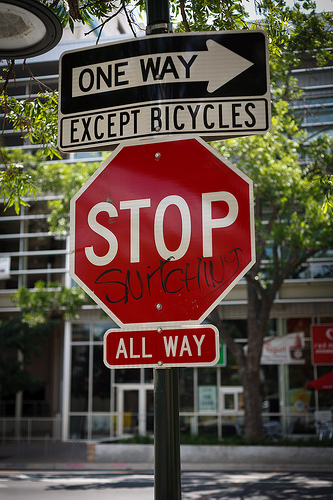
question: 一番手前に、どんな物が設置してありますか？
answer: 交通標識

question: 交通標識は、何本立っていますか？
answer: １本

question: 交通標識は、大きく分けて何種類ありますか？
answer: ２種類

question: 交通標識は、何色ですか？
answer: ３色

question: 下に設置してある交通標識は、何色が使ってありますか？
answer: 赤色と白色

question: 木は、どこに立っていますか？
answer: 建物前

question: 建物前に木は、何本ありますか？
answer: ２本

question: 赤い看板は、どこにありますか？
answer: 建物１階の左端